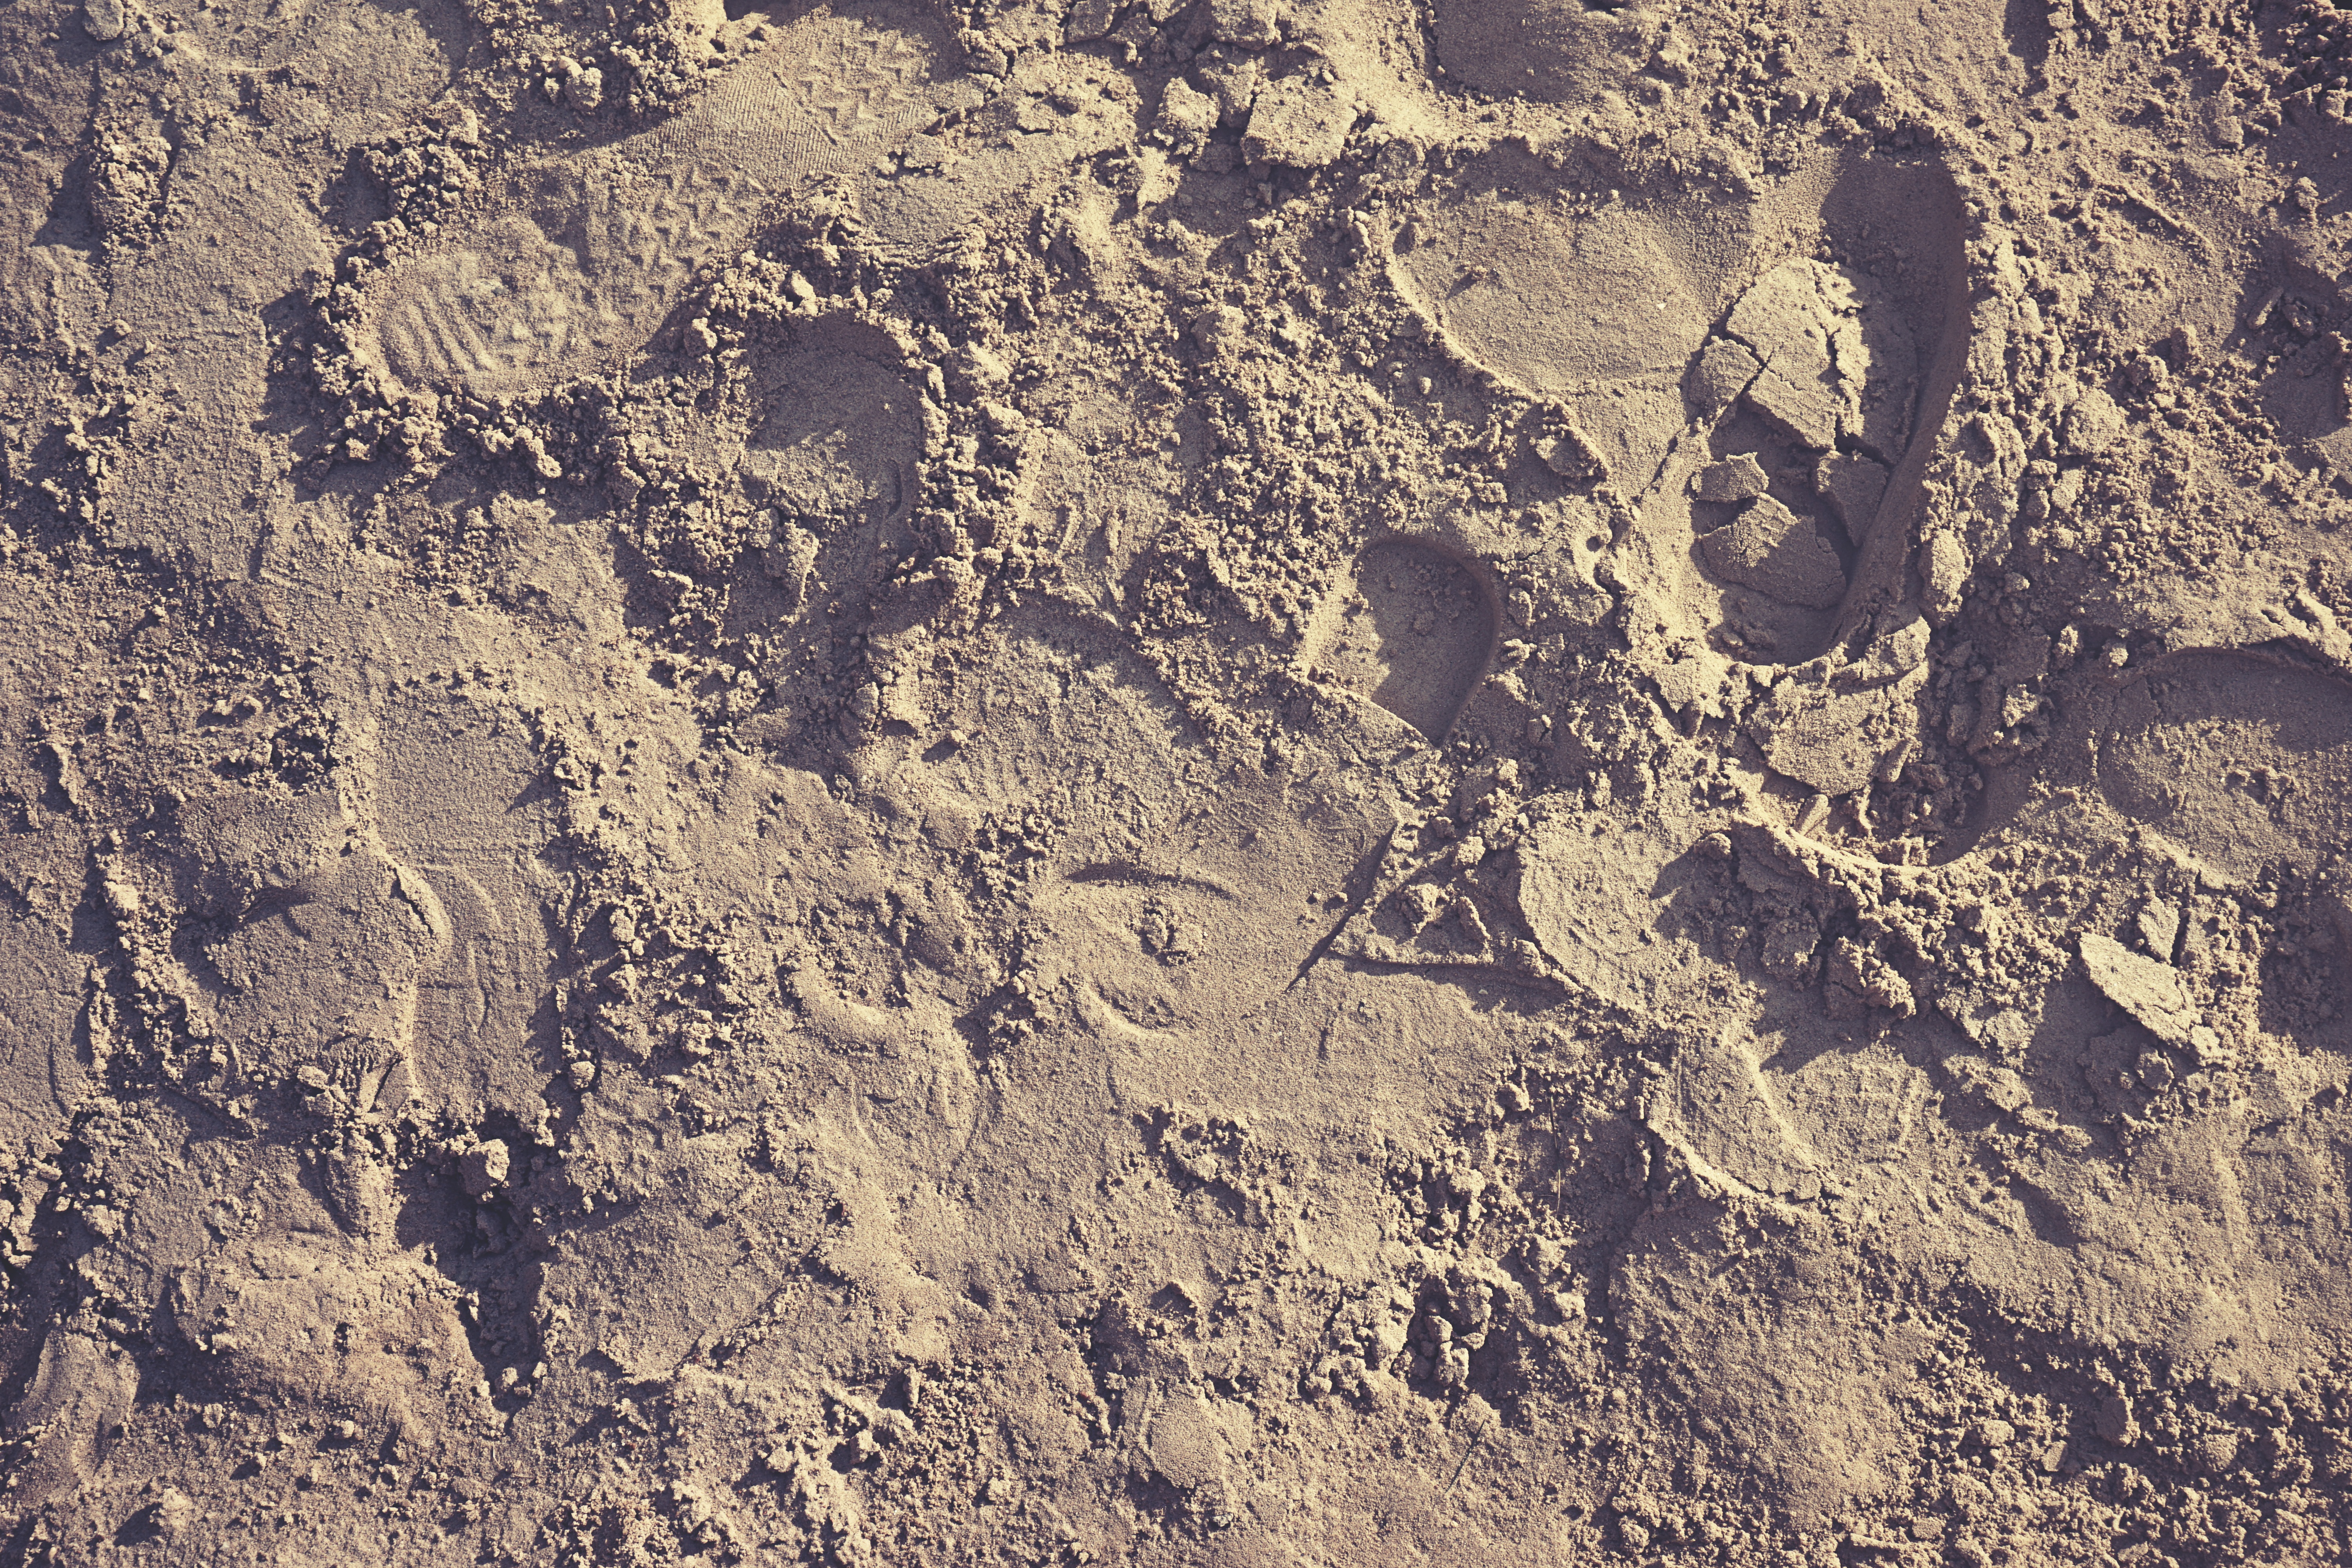
beach, sand, rock, texture, desert, asphalt, tropical, brown, island, soil, material, geology, aerial photography, ancient history, geological phenomenon